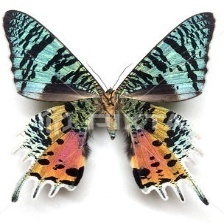
Species: MADAGASCAN SUNSET MOTH